Bloomingburg Reformed Protestant Dutch Church

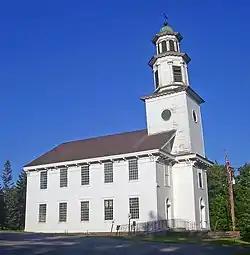
Front (south) elevation and west profile, 2008

The former Bloomingburg Reformed Protestant Dutch Church is located on Main Street (Sullivan County Route 171) in Bloomingburg, New York, United States. An ornate wooden Federal style building dating to 1821, it is one of the oldest churches in the county. It remains mostly as it was originally built save for some changes to the interior.